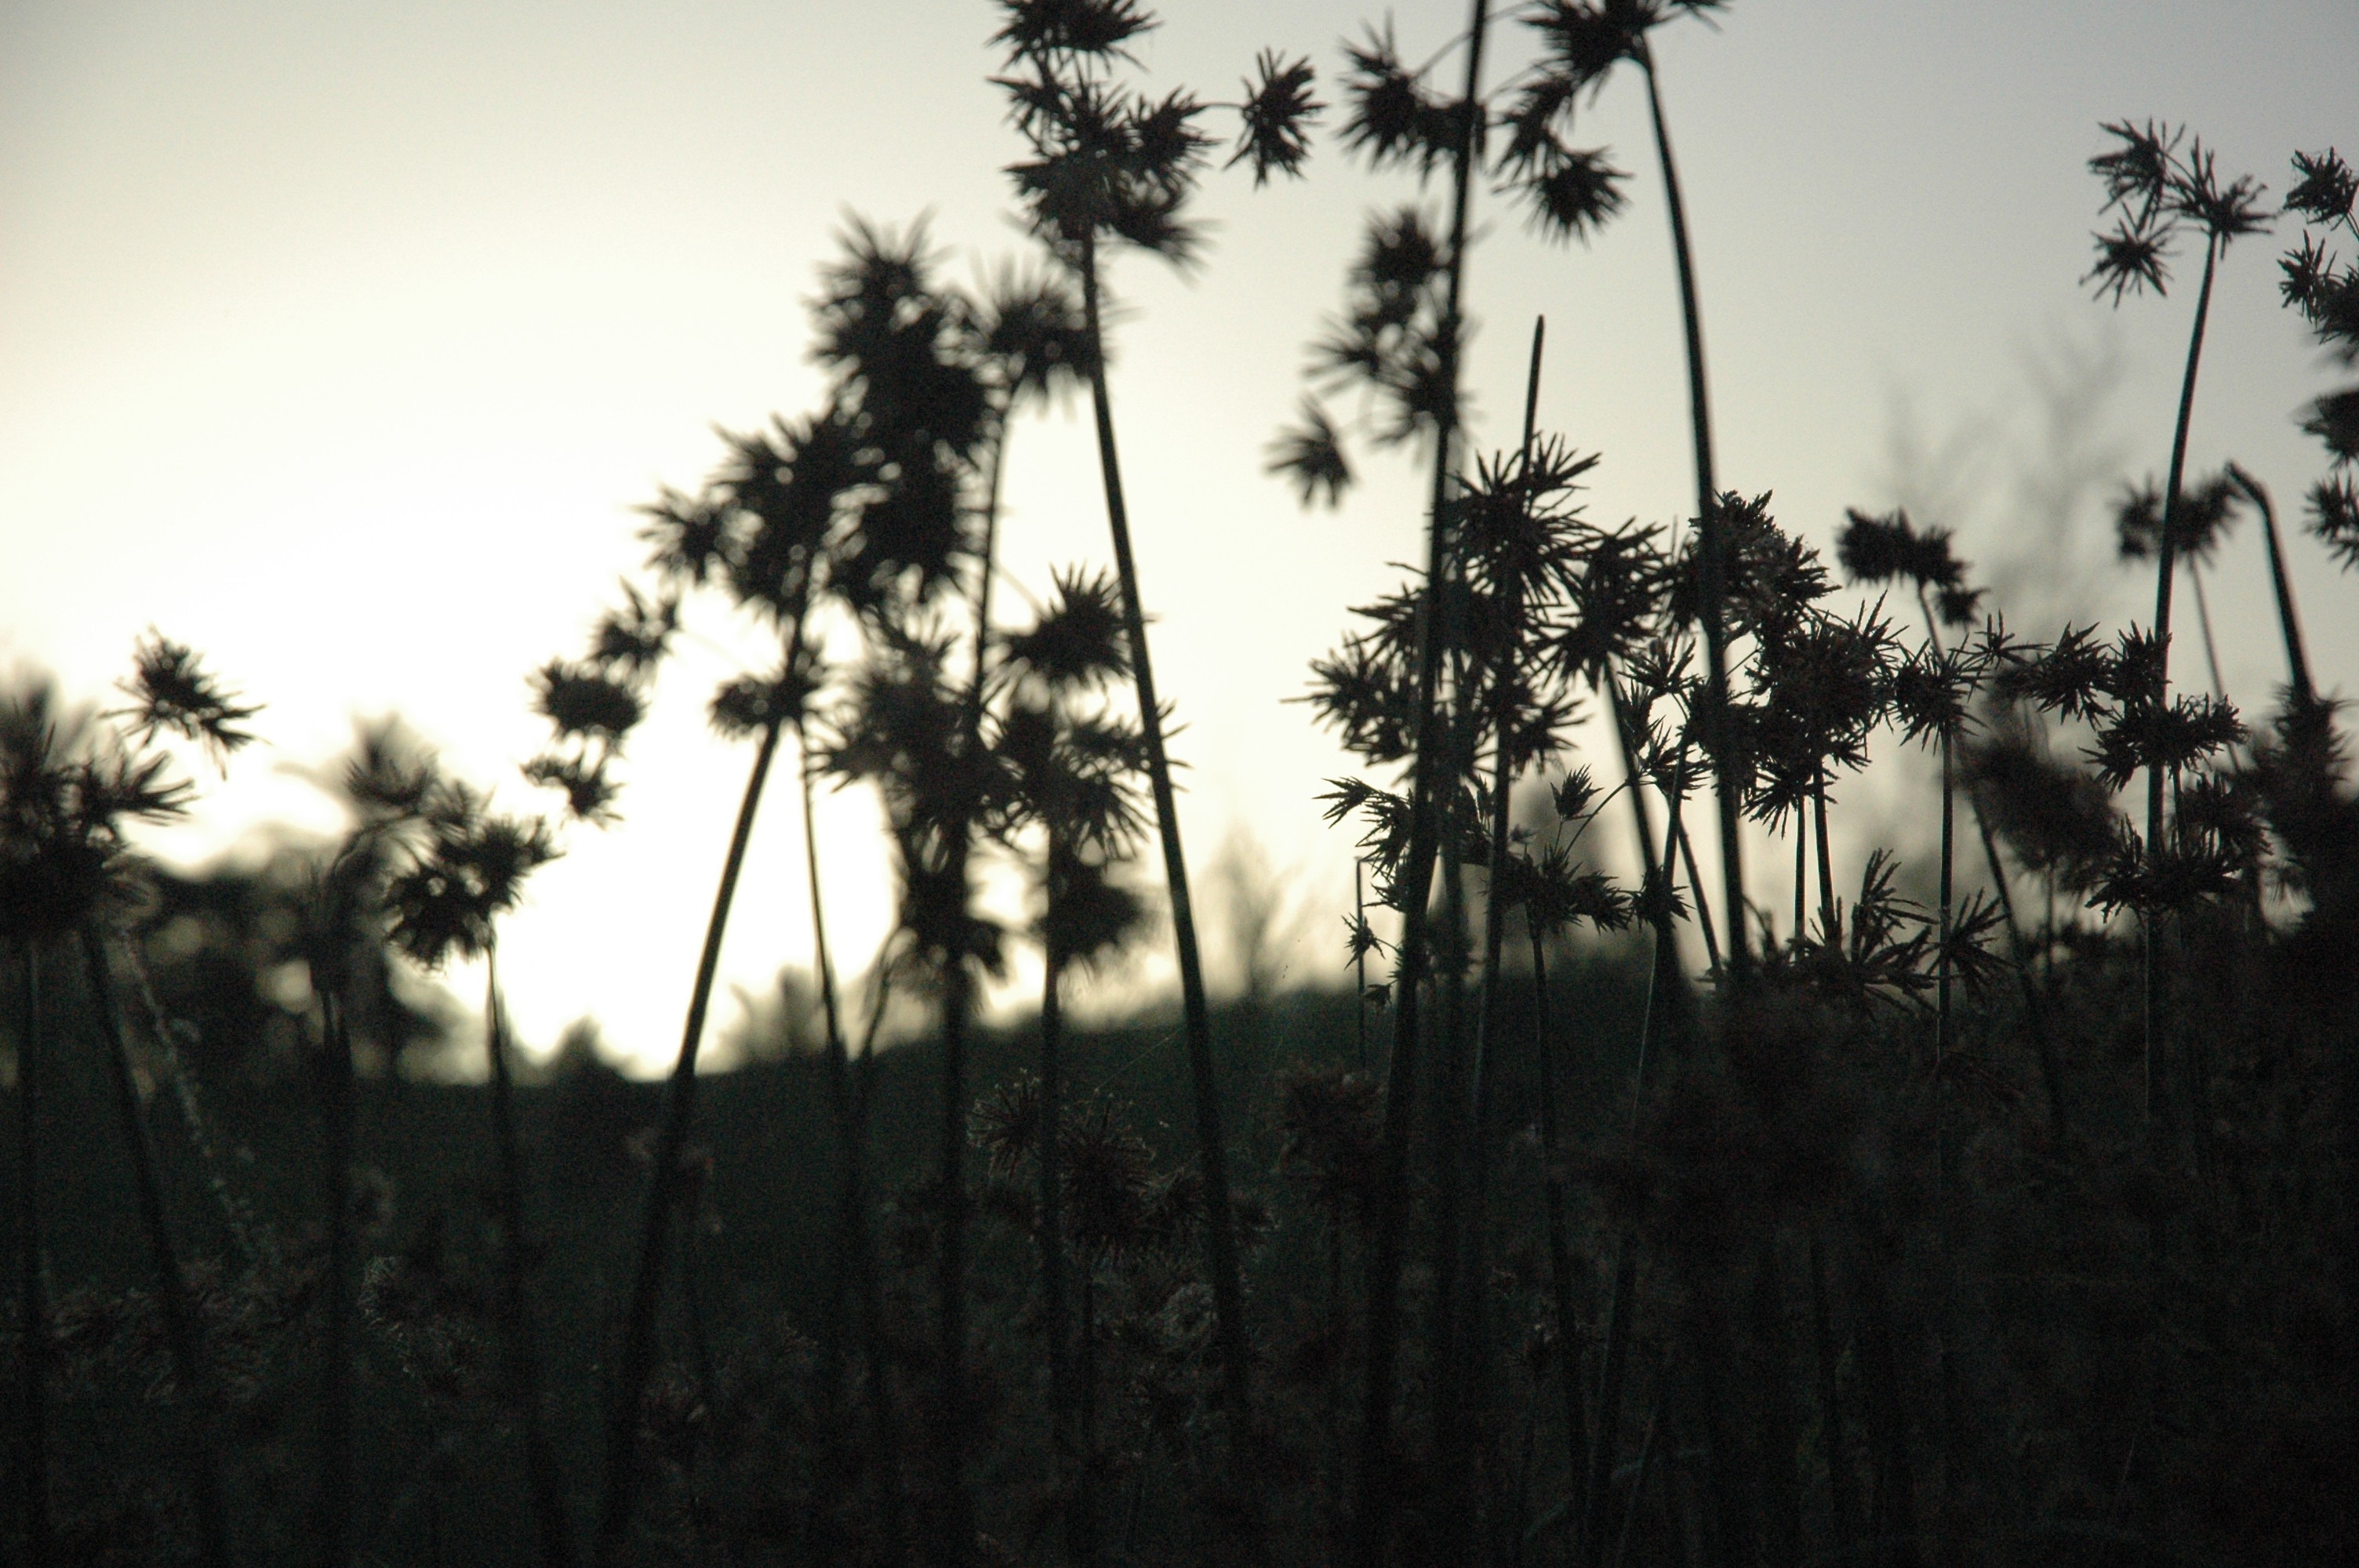
tree, nature, grass, branch, cloud, black and white, growth, plant, sky, sunset, field, sunlight, morning, leaf, wind, dawn, dark, dusk, wild, evening, monochrome, flora, plants, leaves, leafy, vegetation, stems, growing, tall, plantation, silhouettes, monochrome photography, atmospheric phenomenon, grass family, woody plant, arecales